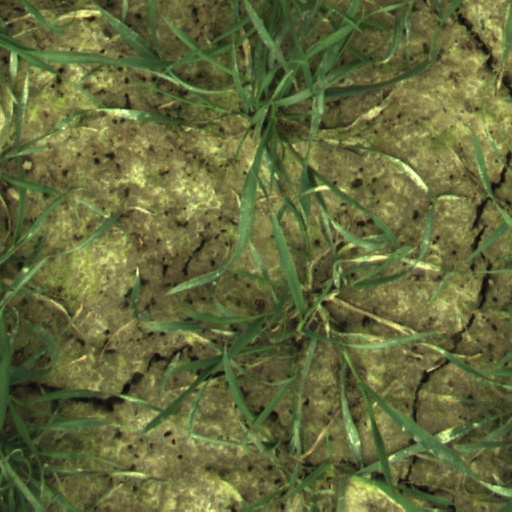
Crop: wheat